2005 Syracuse Orange football team

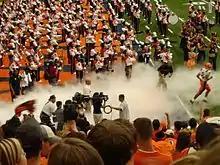
Syracuse Football 2005 Opener

The 2005 Syracuse Orange football team represented Syracuse University during the 2005 NCAA Division I-A football season. The Orange were coached by first-year head coach Greg Robinson and played their home games at the Carrier Dome in Syracuse, New York.